Auguste Strobl

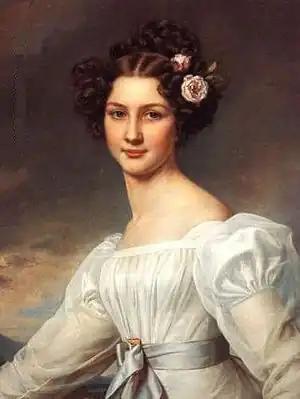
Auguste Strobl, December 1826, first version

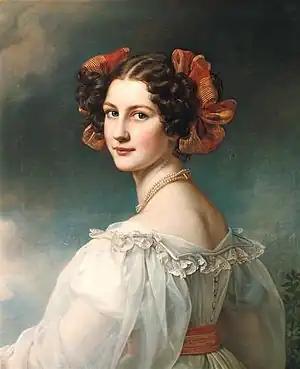
Auguste Strobl, January 1827, second version

Auguste Strobl (24 June 1807, Munich – 22 January 1871, Passau) was a Bavarian beauty of the 19th century. The daughter of a royal chief accountant, she also appeared in the Gallery of Beauties gathered by Ludwig I of Bavaria.